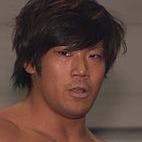
Age: 26